Nasi goreng pattaya

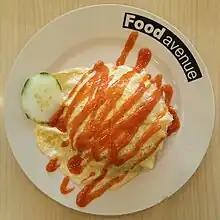
A dish of nasi goreng pattaya in Kepong, Kuala Lumpur, Malaysia

Nasi goreng pattaya, or simply nasi pattaya, is a Southeast Asian fried rice dish made by covering or wrapping chicken fried rice in thin fried egg or omelette. Despite its apparent reference to the city of Pattaya in Thailand, the dish is believed to originate from Malaysia, and today is also commonly found in Singapore. It is often served with chili sauce, tomato ketchup, slices of cucumber, and "keropok".